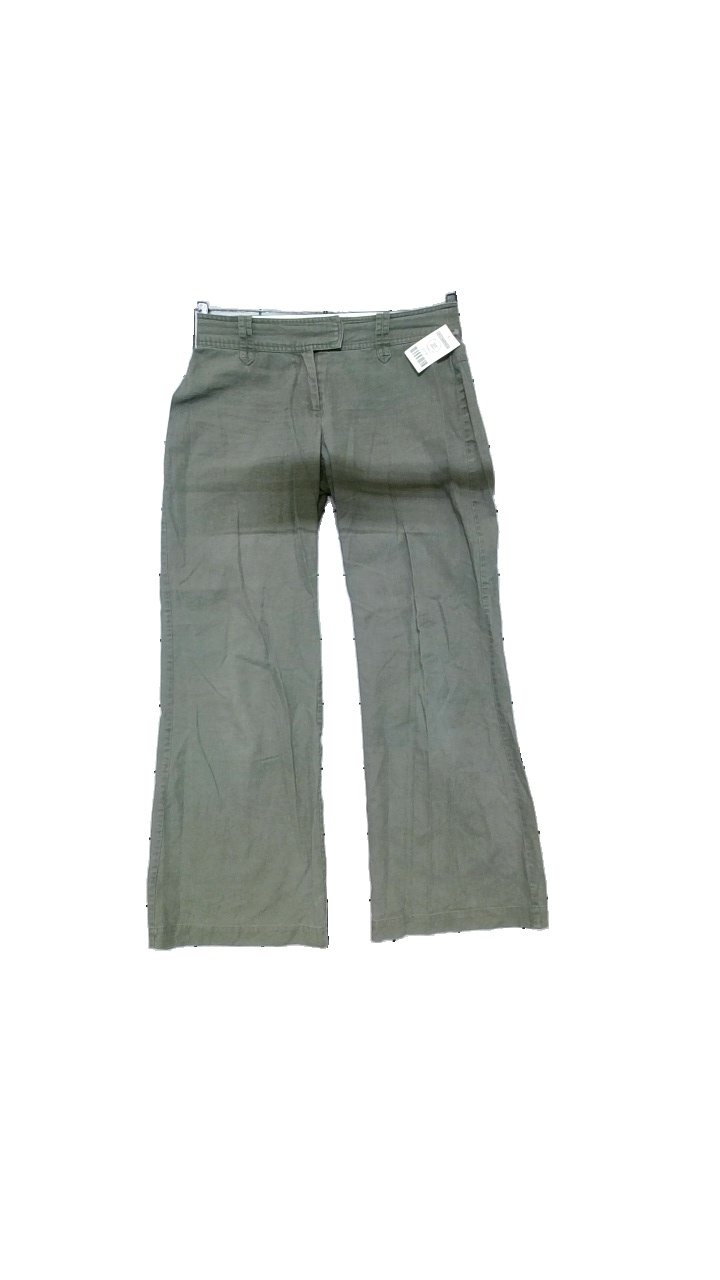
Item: Trousers (Ladies)
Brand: H&m
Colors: Green
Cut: Loose
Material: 55% linen, 45% cotton
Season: All
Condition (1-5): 4
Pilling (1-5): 5
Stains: Minor
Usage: Reuse
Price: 50-100